Tarmac Adam

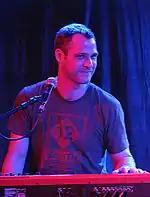
Steve Paix on keyboards

According to Matt O'Donnell, Tarmac Adam developed from a solo recording project he had begun planning around the year 2000. "I always had one foot in music", he said. "During my years as an occupational therapist, I'd take time off each year and go overseas, primarily to Germany, as a solo acoustic act, sometimes with a band. I've played in bands for fifteen, sixteen years, on and off".